Verity Rushworth

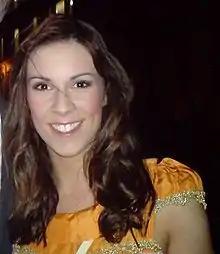
Rushworth in April 2009

Verity Charlotte Rushworth (born 15 August 1985) is an English actress. She is known for portraying the role of Donna Windsor in the ITV soap opera "Emmerdale" from 1998 to 2009, with a guest appearance in 2014. She has played many theatre roles throughout the UK, including two leading roles in West End theatre productions. From 2020 to 2021, she appeared in the BBC medical soap opera "Doctors" as Lily Walker.